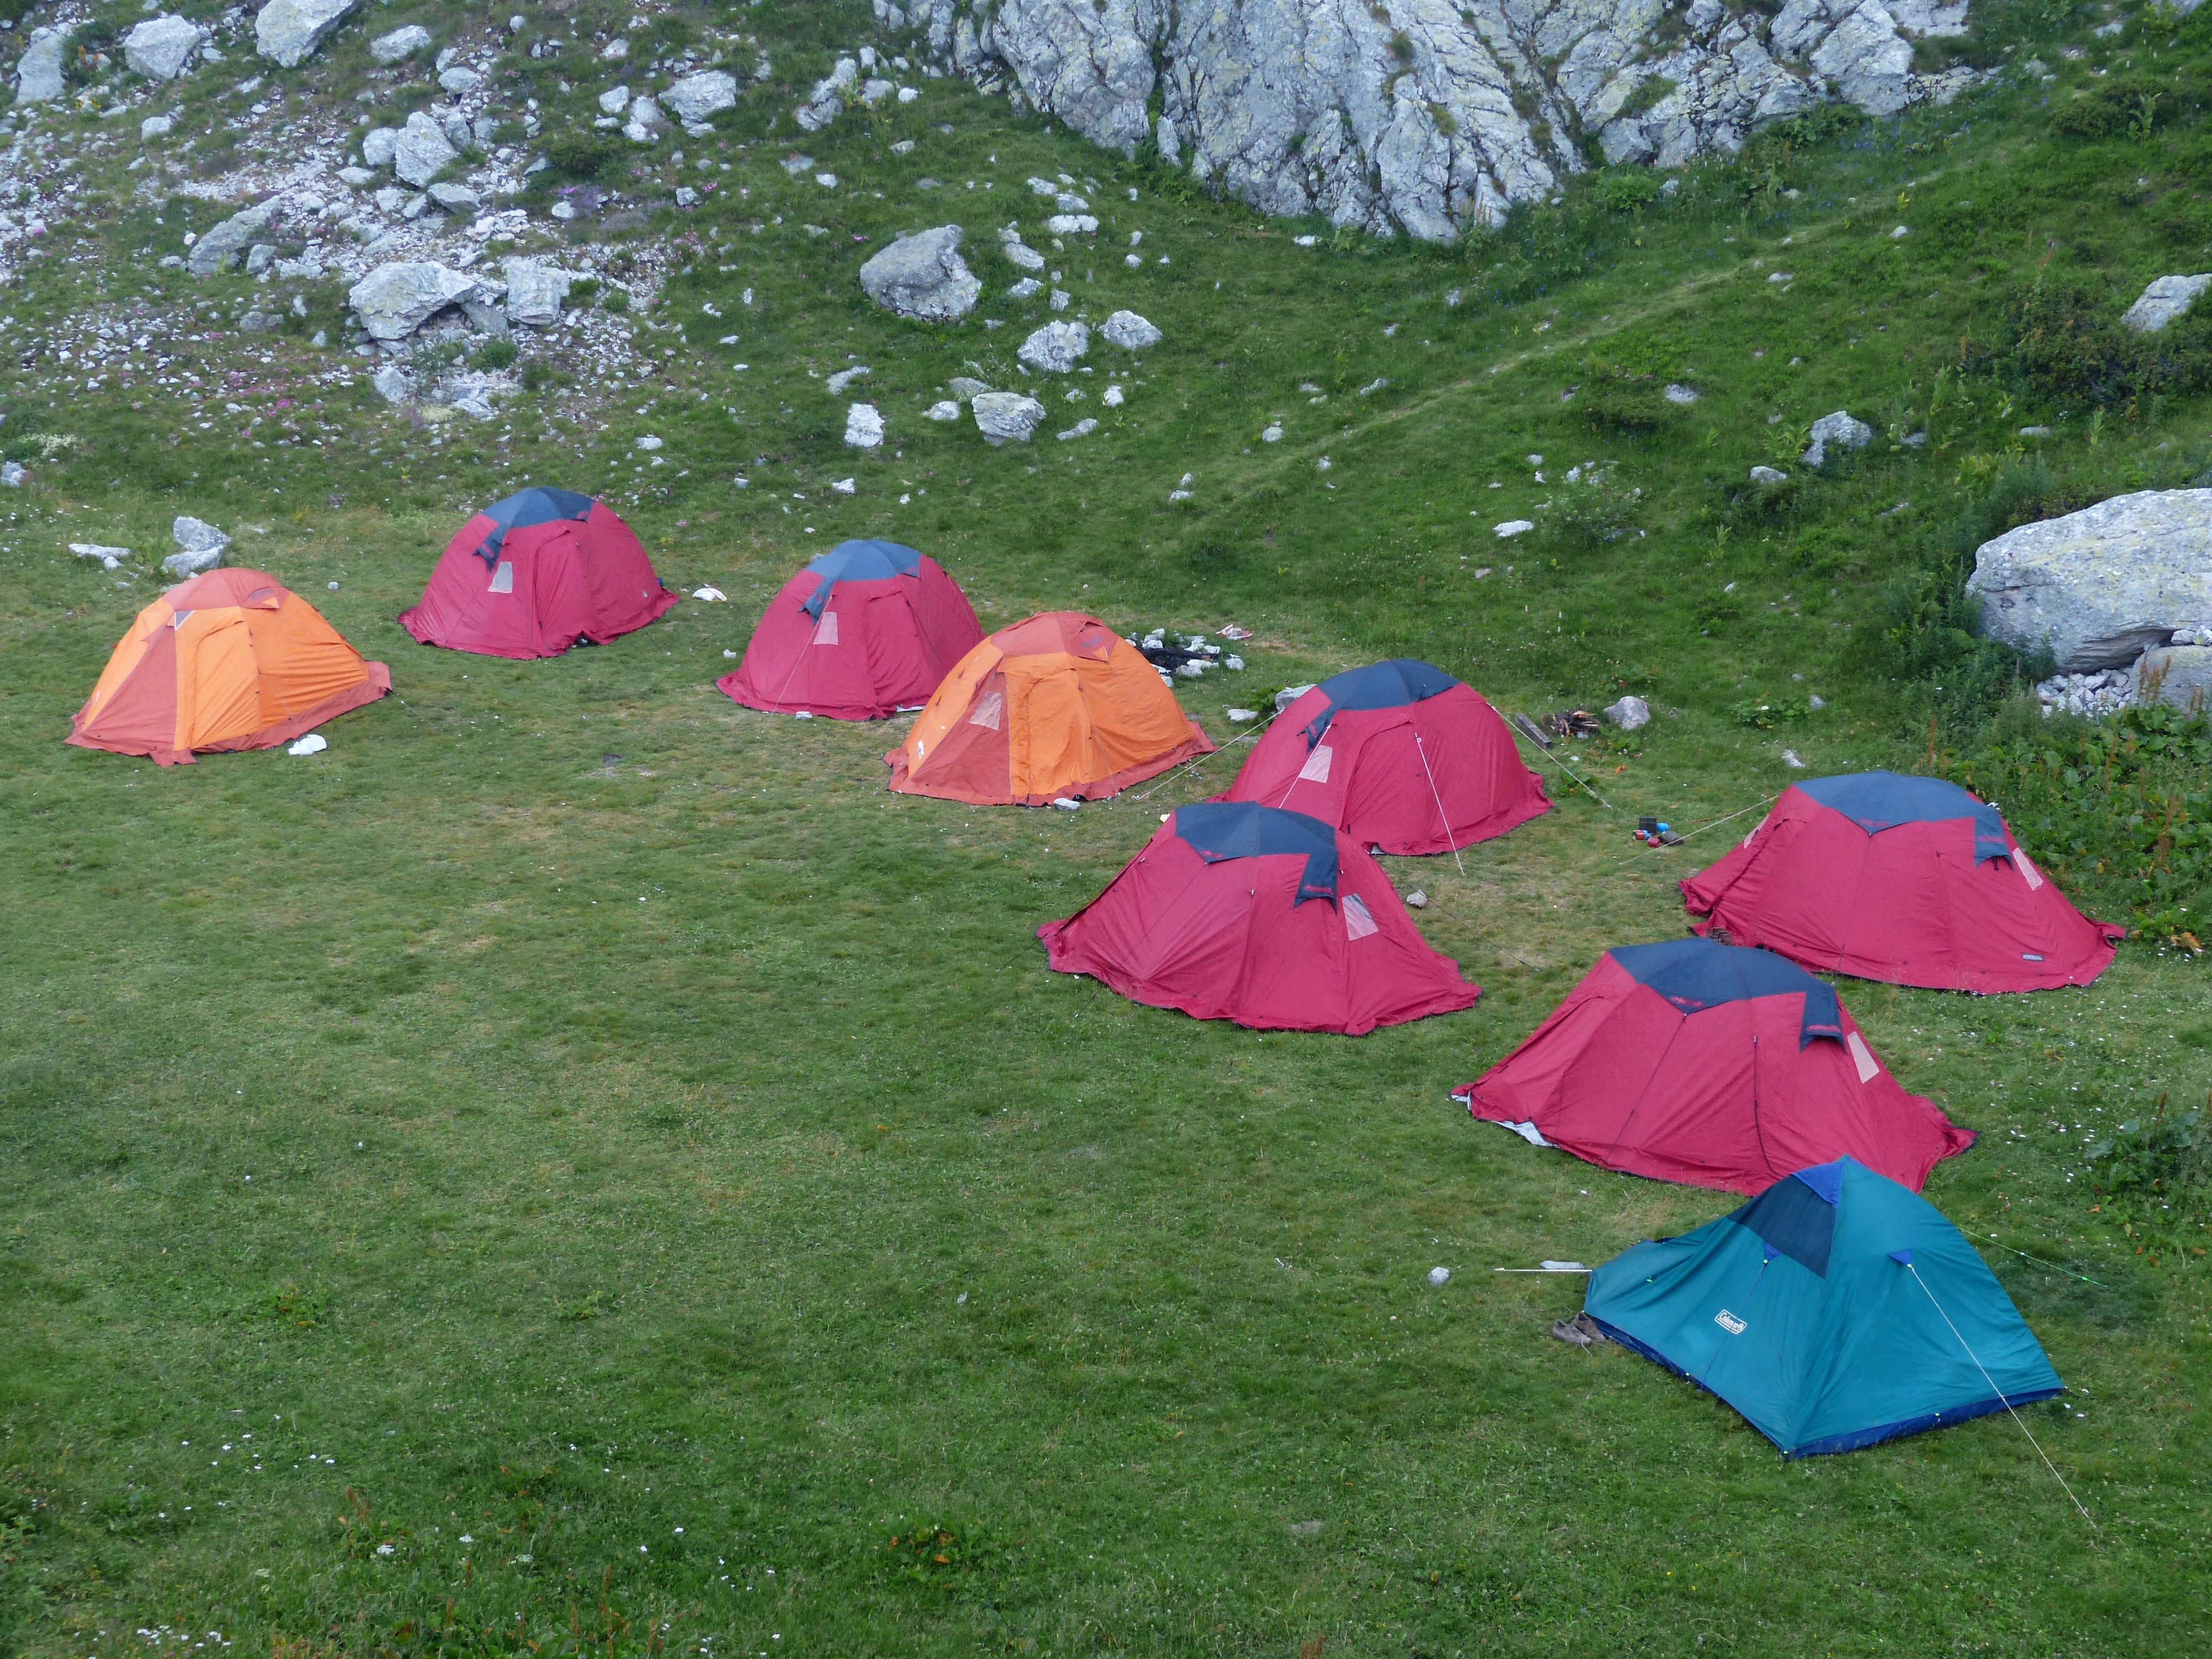
nature, outdoor, meadow, umbrella, holiday, colorful, camping, tent, camper, camp, holidays, campsite, campground, tent holidays, camping holidays